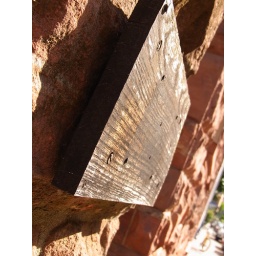
The colours in this picture intrigued me. The red of the stone and the withered brown of the wood.